Culture of Columbus, Ohio

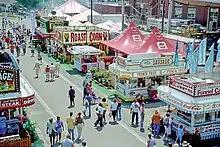
The Ohio State Fair is held in late July to early August.

Columbus hosts the annual Arnold Classic fitness expo and competition in early March. Hosted by Arnold Schwarzenegger, the event has grown to eight Olympic sports and 12,000 athletes competing in 20 events. Schwarzenegger has been visiting Columbus for almost 40 years, and has substantial commercial investments in the metropolitan area.